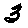
Label: 3